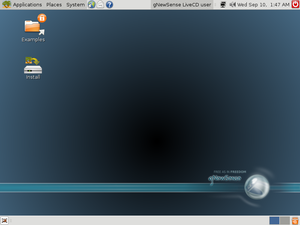
GNU
Screenshot af GNOME; alle del af GNU (gNewSense)
GNU er et fri software Unix-lignende styresystem. Kombineret med Linuxkernen udgør GNU GNU/Linux, der ofte blot benævnes Linux. Den officielle kerne, der hører til GNU er dog Hurd. Projektet omkring GNU blev startet af Richard M. Stallman i 1983 og har som formål at skabe et styresystem, hvor brugerne tillades frit at undersøge og modificere kildekoden, samt at videredistribuere disse modifikationer.